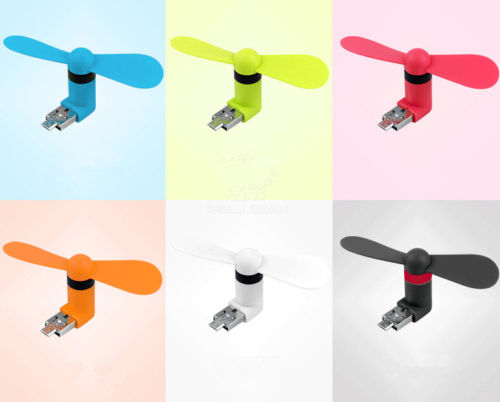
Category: fan